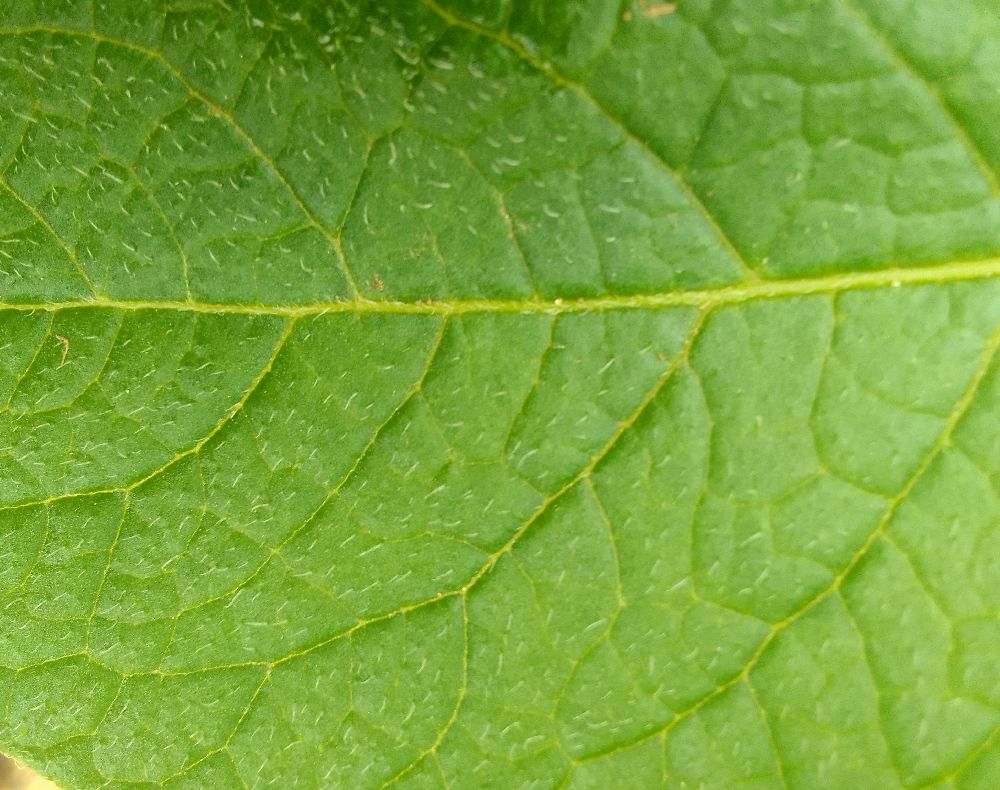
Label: Healthy